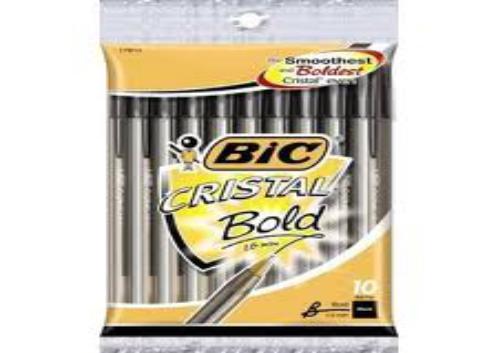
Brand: bic cristal
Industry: Necessities